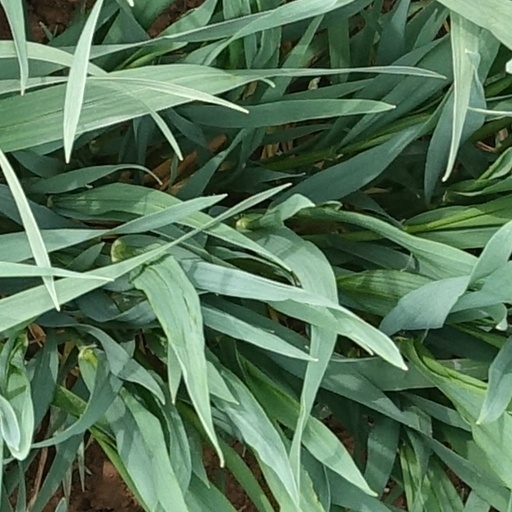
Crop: wheat